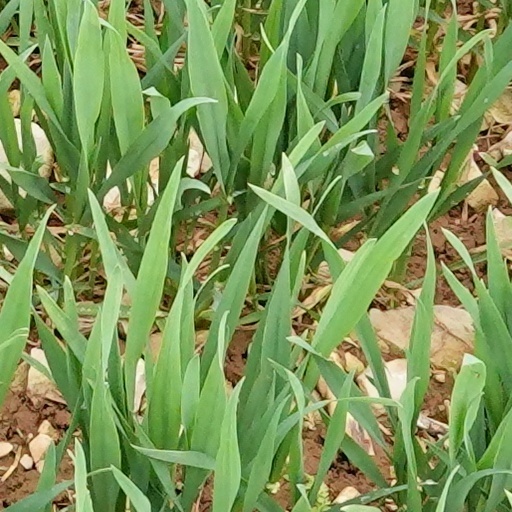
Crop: wheat